Dättnau

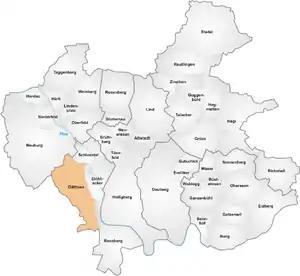
The quarter of Dättnau in Winterthur.

Dättnau is a quarter in the district 4 (Töss) of Winterthur.